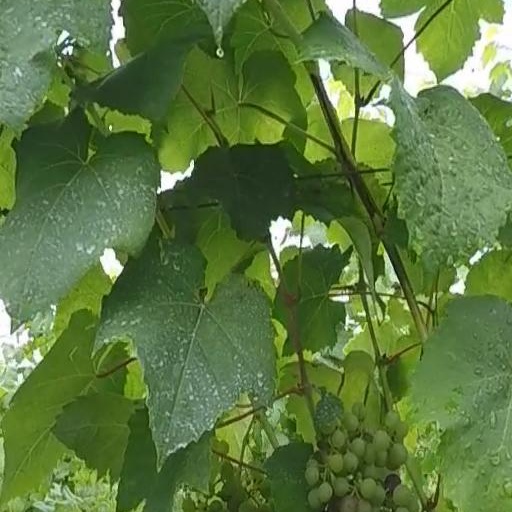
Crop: grape